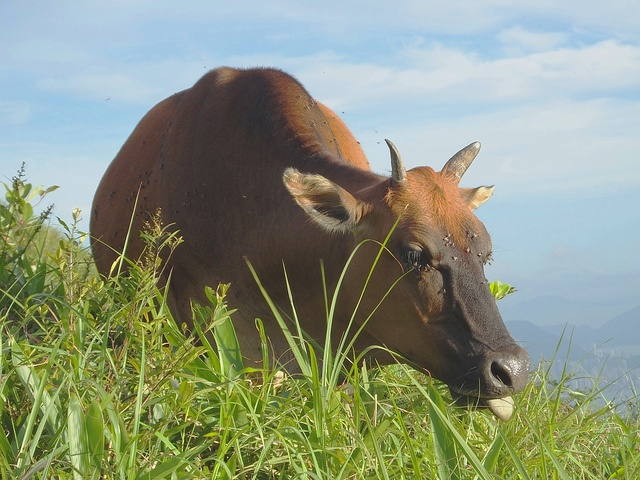
The cow is in the grass with its tongue sticking out. The cow is brown.
A cow is in a grassy field with tongue hanging out.
An animal stands in grass on a hillside on a sunny day.
A large cow with small horns is sticking its tongue out and is surrounded by green grass.
a cow sticking its tongue out in the middle of a grassy plains